Bradford Rifles

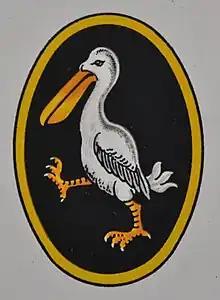
62nd (2nd West Riding) Division's pelican sign (called a duck by the troops): 'when t'duck puts foot down, t'war'll be ower'.

By 14 July the British had taken Leipzig Redoubt on the Thiepval Spur; 1/6th West Yorkshires relieved 1/7th (Leeds Rifles) Bn in the line that night. Early the following morning the Germans counter-attacked using flamethrowers. After the first surprise, the battalion manned the parapets and drove back most of the attackers. One German party got into a British sap, but were driven out by the battalion's bombers and the brigade's light mortar battery. The fight lasted about three hours.